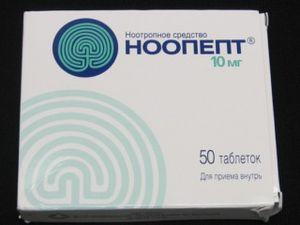
Noopept est un peptide diffusé et prescrit en Russie dans l'élan des substances appelées nootropiques. La marque déposée sous le nom Noopept est produite par le groupe industriel pharmaceutique JSC LEKKO. La molécule a été brevetée à la fois en Russie et aux États-Unis, sous le numéro de brevet Fédéral Russe 2119496 & sous le brevet américain 5.439.930, tous deux publiés le 8 août 1995. Le produit est vendu comme complément alimentaire en Amérique et comme médicament dans d'autres pays.